Urartu

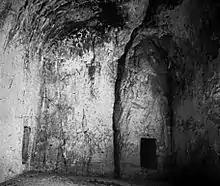
Urartian royal tomb. Van citadel, 1973

As the Armenian identity developed in the region, the memory of Urartu faded and disappeared. Parts of its history passed down as popular stories and were preserved in Armenia, as written by Movses Khorenatsi in the form of garbled legends in his 5th century book "History of Armenia", where he speaks of a first Armenian Kingdom in Van which fought wars against the Assyrians. Khorenatsi's stories of these wars with Assyria would help in the rediscovery of Urartu.